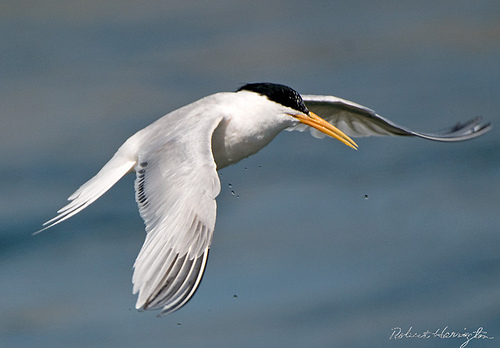
this is a white bird with a black crown and an orange beak.
this bird is white and black in color with a long orange beak and black eye rings.
this is a white bird with a black head and a long orange beak.
this white bird features black atop its head and has long, yellow beak.
this bird has a white body, grey wing, black crown, and long pointy yellow bill.
this bird has wings that are white and has a yellow billa large white and black bird with a black crown, pointed long orange bill and white breast.
this bird is solid white except for it's black crown and long, golden bill.
this light gray and white bird has a solid black crown and a long, thin and pointed orange beak.
this bird has a long yellow pointed bill and a white breast
Species: Elegant Tern